ARBED building

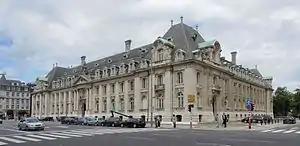
The ARBED building in 2011

The ARBED building is the generally used name for the former headquarters of ArcelorMittal and one of its predecessors, the ARBED steel manufacturing company, which was completed in 1922 on the Avenue de la Liberté, opposite the Rose Garden in Luxembourg City. The architect was the Frenchman René Théry, and construction was overseen by Sosthène Weis.